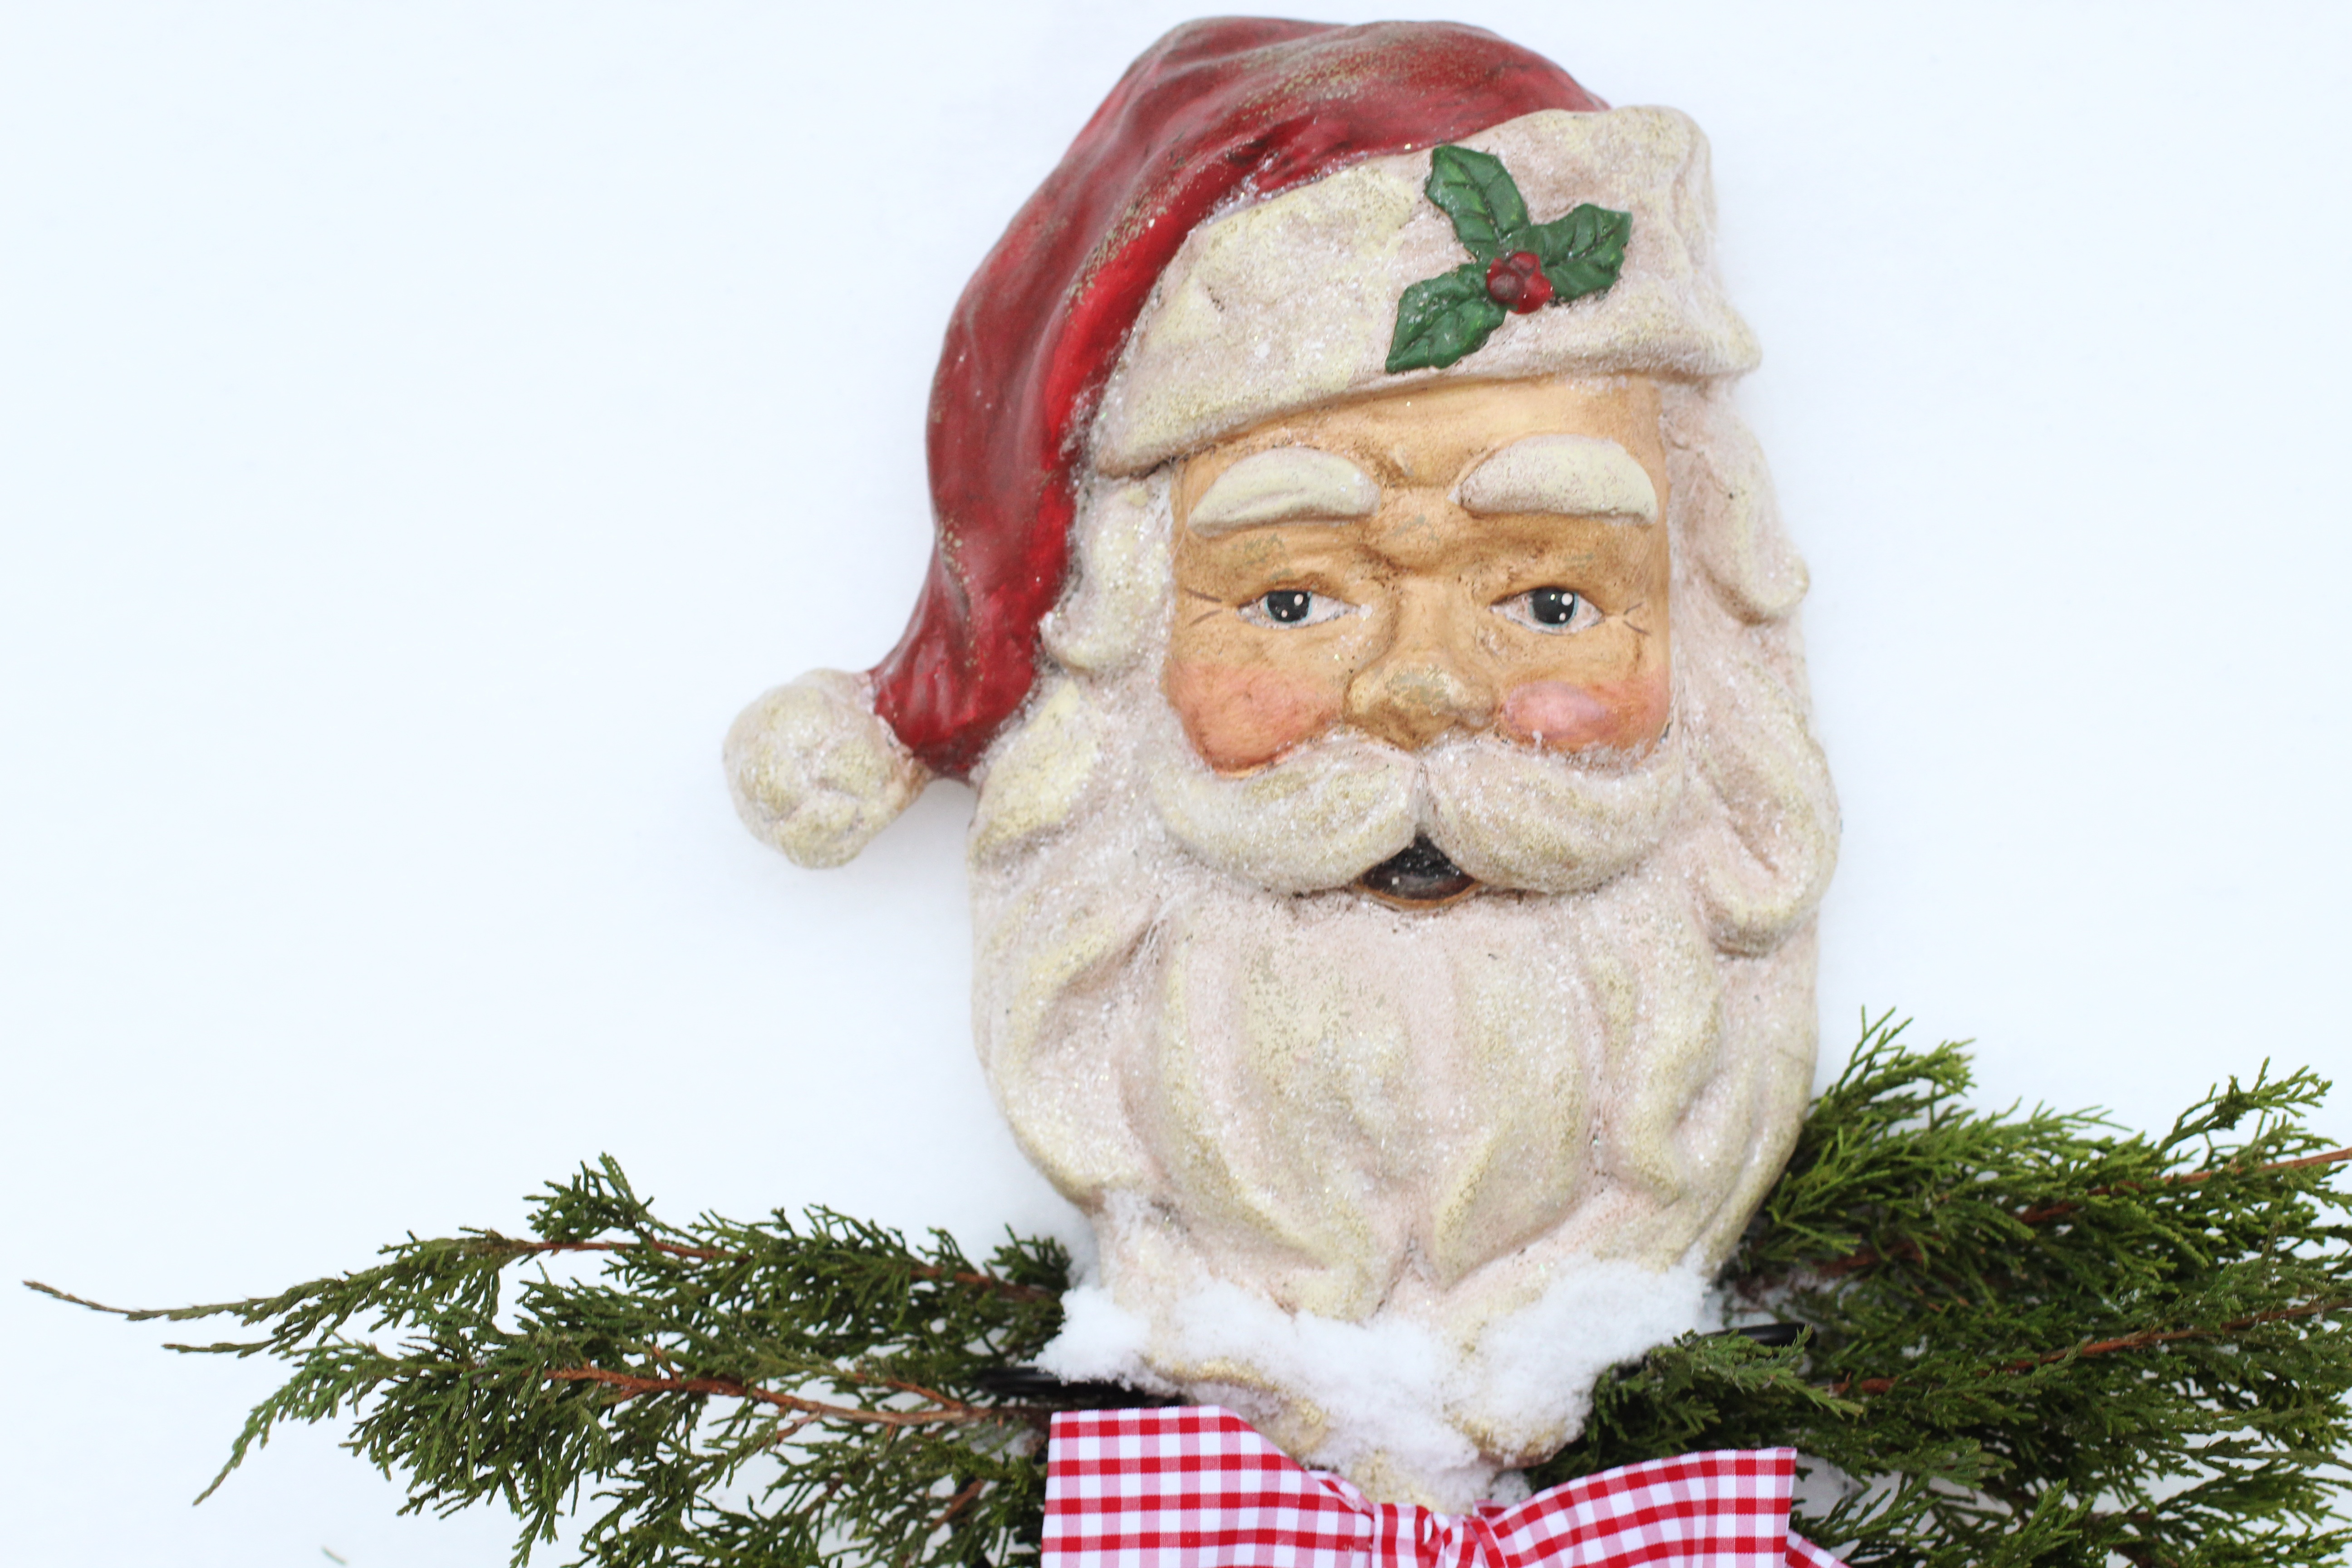
winter, celebration, decoration, red, holiday, christmas, season, festive, santa, christmas ornament, christmas decoration, happy, seasonal, december, tradition, santa claus, traditional, fictional character, vintage santa